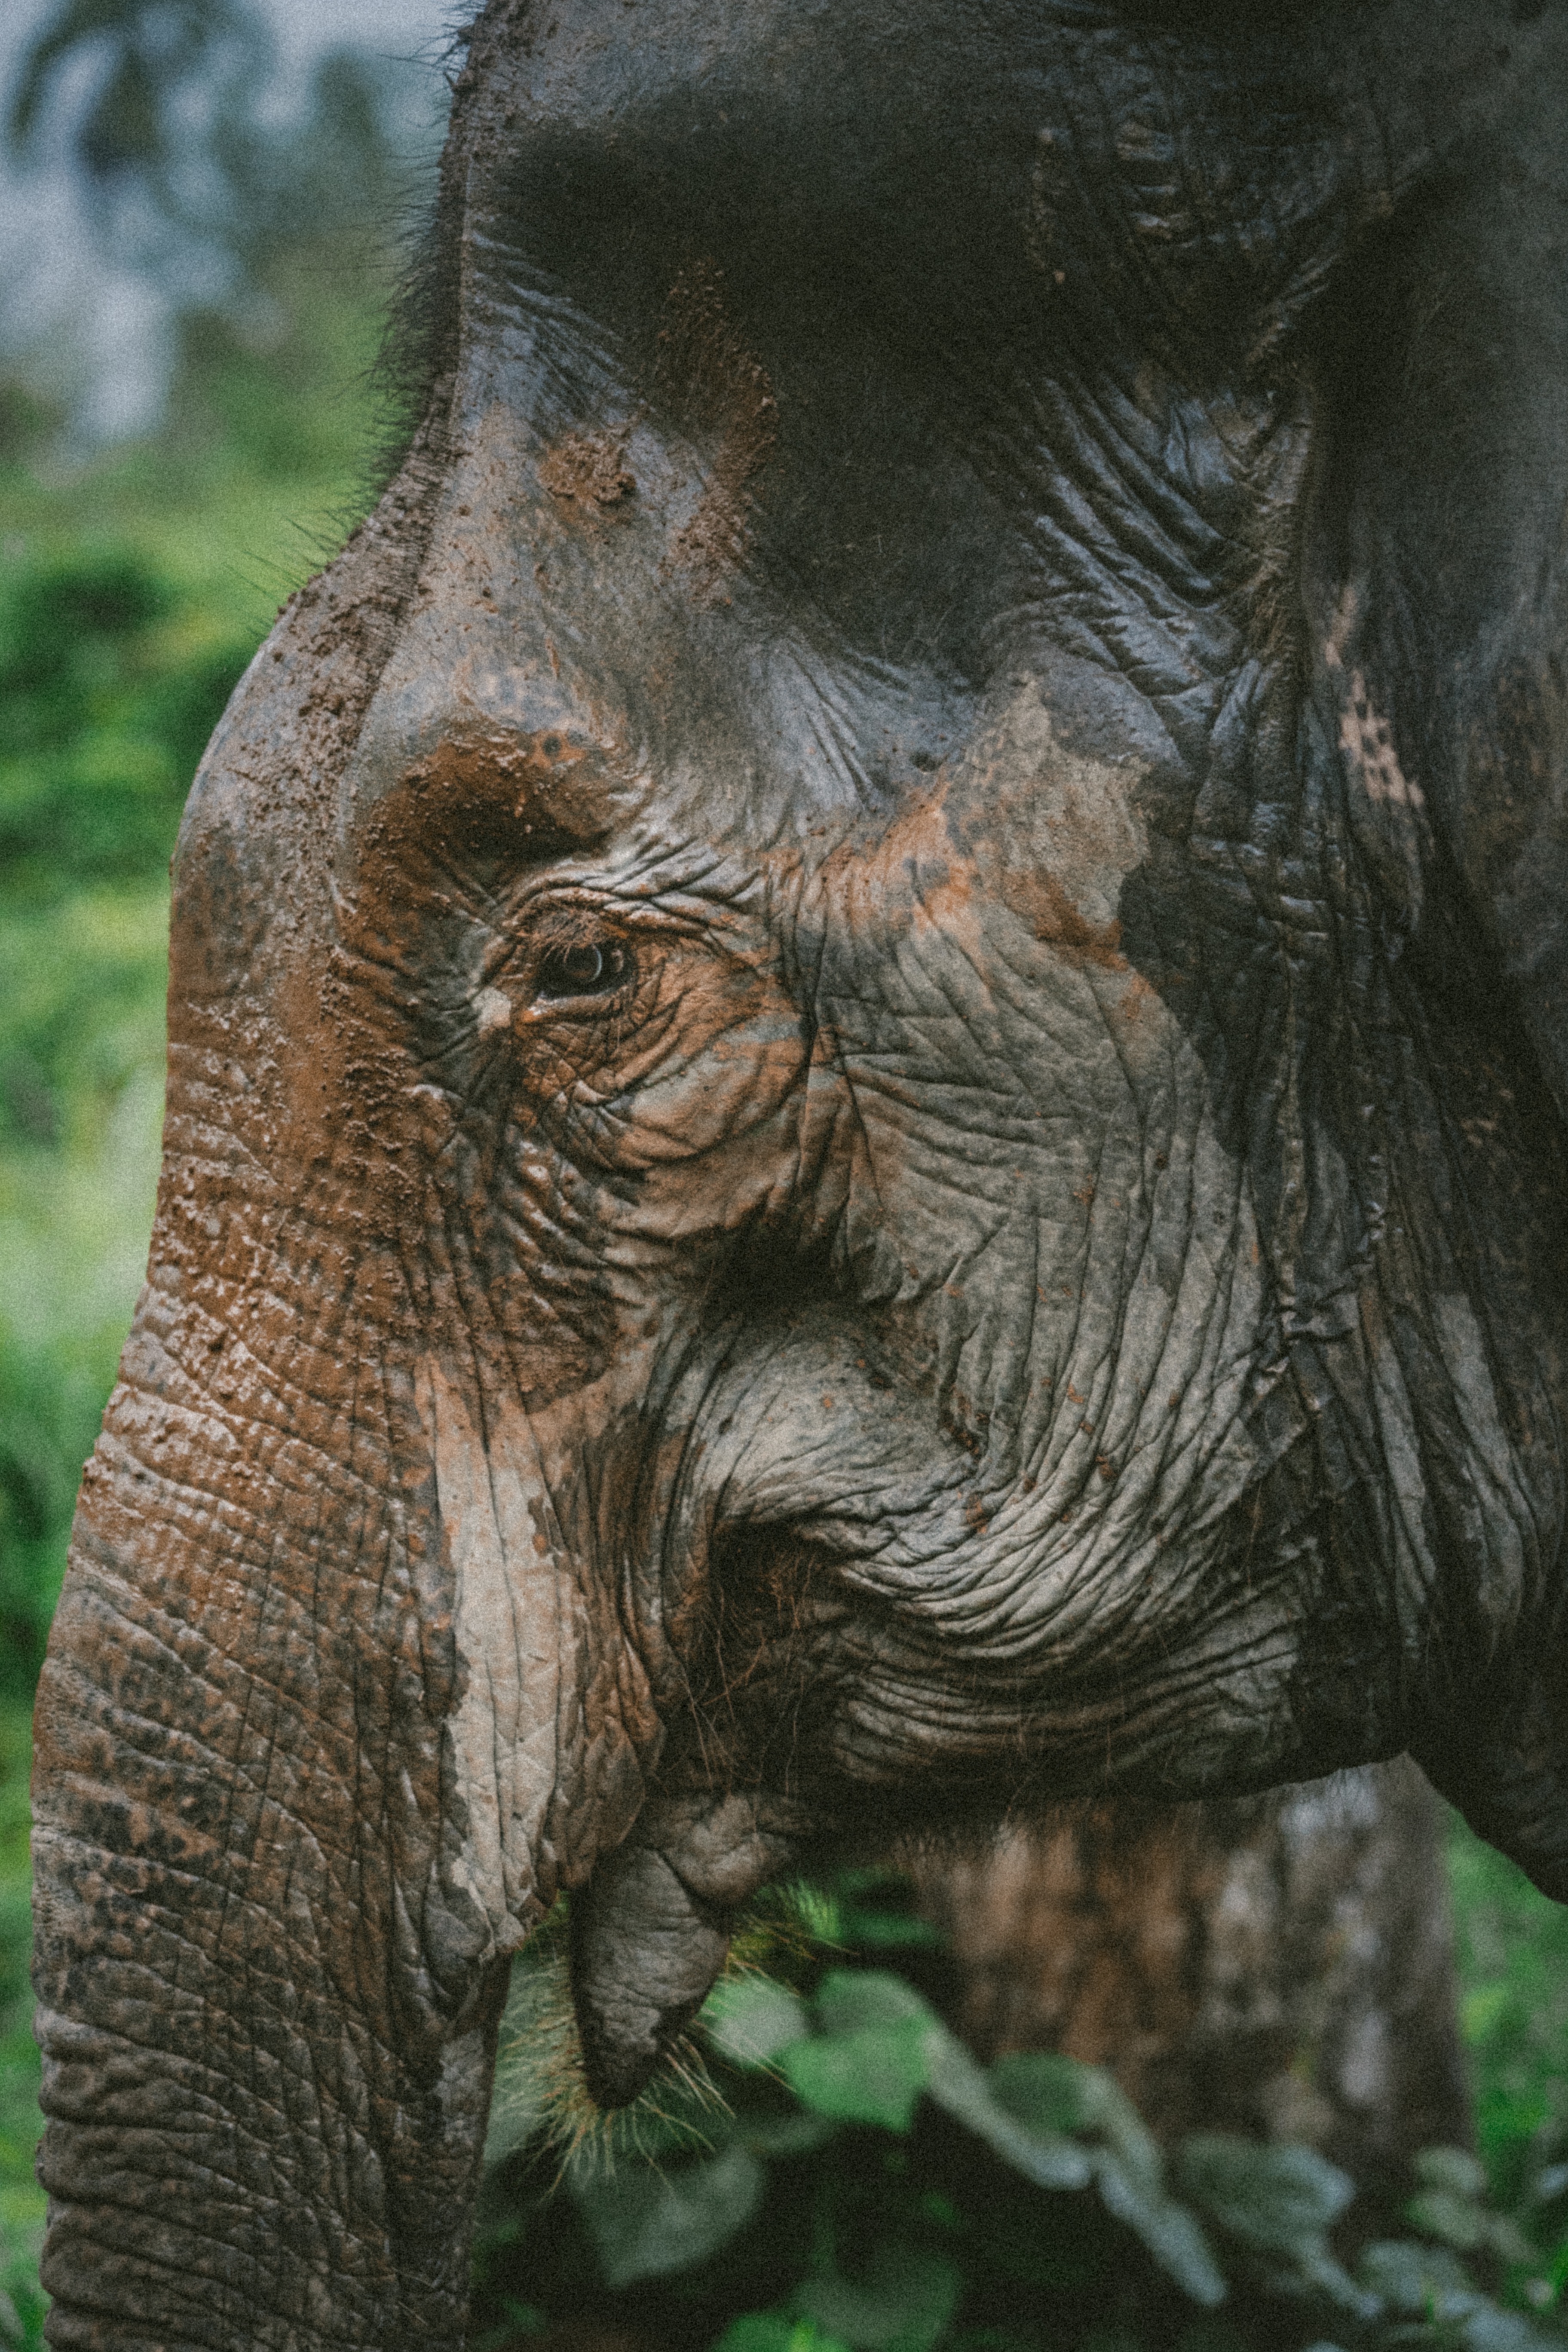
wildlife, zoo, jungle, mammal, fauna, elephant, indian elephant, african elephant, elephants and mammoths